Gisborough Priory

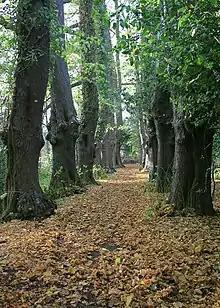
The Monks' Walk in the Gisborough Priory Gardens

The priory buildings stood at the centre of a walled precinct arranged in two courts, inner and outer with gatehouses at the entrances to both; the remains of the great gate of the inner court are extant but the outer gatehouse no longer survives. The gate comprised an outer porch, an inner gatehall and a porter's lodge on the ground floor with chambers above the arch. It survived intact into the early 18th century but only the outer porch remains. The structure consists of a single large round-headed archway on the outer side with two smaller arches of different sizes, both deeply rebated to accommodate doors, a few metres to the south. The larger arch was for wagons while pedestrians entered through the smaller arch. Little remains of the gatehall or the porter's lodge; the only remnants visible are the stub of its north wall and a latrine shaft.